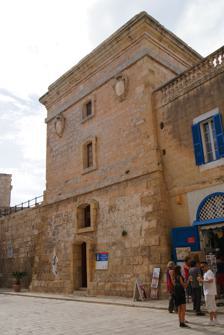
Building: Torre dello Standardo
Country: Unknown
Year built: 1726
Torre dello Standardo It-Torri tal-Istandard Part of the fortifications of Mdina Mdina , Malta View of the Torre dello Standardo Coordinates 35°53′5.9″N 14°24′12.3″E / 35.884972°N 14.403417°E / 35.884972; 14.403417 Type Tower Site information Owner Government of Malta Controlled by Restoration Directorate Malta Tourism Authority Open to the public Yes Condition Intact Site history Built 1725–1726 Built by Order of St. John Materials Limestone The Torre dello Standardo (English: Tower of the Standard , Maltese : It-Torri tal-Istandard ) is a tower in Mdina , Malta , forming part of the city's fortifications . It was built by the Order of St. John between 1725 and 1726, on the site of an earlier tower, and its purpose was to communicate signals between Mdina and the rest of Malta. Today, the tower is in good condition, and it serves as a tourist information centre and for occasional cultural events. History Torre Mastra/de la Bandiera The Torre dello Standardo was built on site of a medieval tower called the Torre Mastra ( Sicilian : Turri Mastra ) or the Torre de la Bandiera ( Sicilian : Turri dila Bandiera ). The site is located near the Mdina Gate , the main entrance of the city. It was one of a series of towers located within the fortifications of Mdina . The tower, like many other medieval buildings in Mdina, had suffered significant damage during the 1693 Sicily earthquake . The tower was eventually demolished in March 1725 to be replaced by the Torre dello Standardo. Torre dello Standardo/Stendardo Torre dello Standardo started to be built in 1725 to designs of the French military engineer Charles François de Mondion , as part of a project to rebuild the entrance to Mdina in the Baroque style during the magistracy of Grand Master António Manoel de Vilhena . It was completed in July 1726. During the Maltese uprising of 1798 against the French occupation of Malta , rebels hosted Maltese, Neapolitan and Portuguese flags on the tower when the Portuguese Navy came to aid the insurgents. It remained in use as a signal tower until the early periods of the British rule. Use Purposely built Both the Torre Mastra and the Torre dello Standardo served the same purpose to relay signals from Mdina to the rest of the island of Malta. A fire would be ignited to send a warning to the inhabitants and nearby towers in case of an invasion, while it was also armed with canons which fired every evening before the city closes the entrances. Adaptive reuse In the 19th century, when the nearby Palazzo Vilhena was used as a sanatorium by the British military, the tower was used to house the porter and other servants of the sanatorium. By 1888, it was being used as a Telegraph Office. The tower eventually became a police station, until the police moved across the street to the former Maltacom Building in 2002. Since March 2011 the tower has been a tourist information centre. Other The tower, along with the rear of the Mdina Gate, was depicted on the Lm 5 banknote that was in circulation between 1989 and 2007. Architecture The tower's domed cylindrical stair-hood The Torre dello Standardo' s design is similar to the coastal watchtowers such as the De Redin towers that the Order built in Malta during the 17th century. It has the same basic layout, with two floors and a scarped base. However, this tower is of finer construction than the coastal towers, having decorative Baroque elements such as mouldings, as well as escutcheons containing the coats of arms of De Vilhena and the city of Mdina. The sculptural details are the work of Francesco Zahra . The tower has a cylindrical stair-hood with a dome, and this feature is similar to that found at Palazzo Stagno and the now-demolished Gourgion Tower . Heritage The tower is a heritage and cultural building. It was included on the Antiquities List of 1925. It is now scheduled as a Grade 1 national monument, and it is also listed on the National Inventory of the Cultural Property of the Maltese Islands . Further reading Building material and mason pp.69-70 De Lucca, Denis (1985). "Islamic Architectural Manifestations in 18th century Mdina" (PDF) . Hyphen: Journal of Melitensia and the Humanities . IV (5). Malta: 159– 168. References